List of parks and gardens in Rome

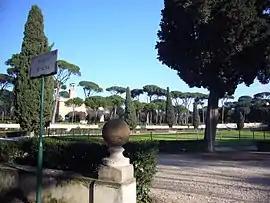
The Piazza di Siena in the Villa Borghese gardens.

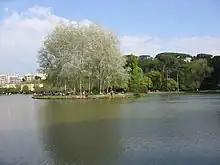
An isle in Villa Ada's lake.

Villa Ada is the largest park in Rome, Italy (450 acres/182 hectares). It is located in the northeastern part of the city. Its highest prominence is Monte Antenne, 67 m (220 ft), an ancient archeological site.